Harden railway station

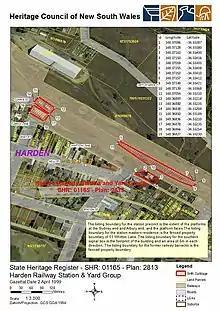
Heritage boundaries

Harden is a good example of a substantial station building and refreshment room complex that was designed for single line operation and converted to double track operation by adding a rear platform to the original street frontage and providing a subway to gain access to the station. The station has undergone a number of alterations, retains its early form and exhibits clearly the changes that have taken place. The signal boxes are excellent examples of large boxes from a major depot, most of the facilities of which have now been removed. They demonstrate two varying style of construction. The remains of the former engine depot are reminders when Harden was a major engine servicing and changing station from the 1880s until replaced by Demondrille in 1922.